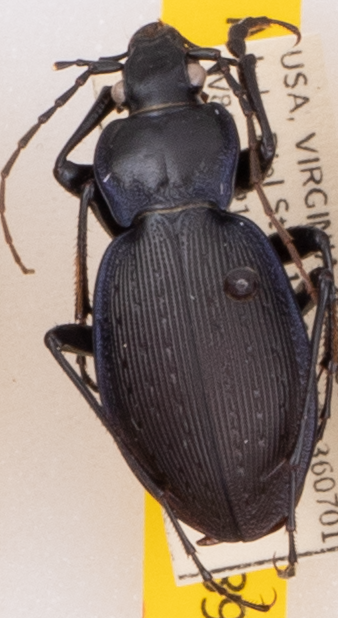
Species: Carabus goryi
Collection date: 2022-07-12
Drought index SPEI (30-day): -0.348
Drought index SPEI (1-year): -0.9
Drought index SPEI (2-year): -0.39